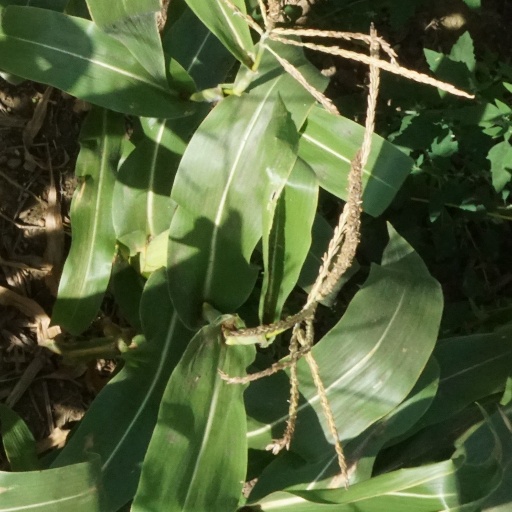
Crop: maize; corn